The Conjure Woman

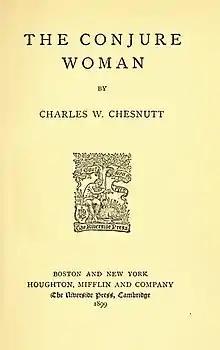
First edition title page for "The Conjure Woman" (1899)

The stories in "The Conjure Woman" all share the same frame narrative and dueling voices. The narrator is a white Northerner named John who has come to the South because his white wife, named Annie, is in poor health and requires a warmer climate. Also, John wants to own and operate a vineyard. John passes along the "conjure tales" told to him by Uncle Julius McAdoo, an ex-slave who serves as both a trickster figure and a subversive witness. John, who prefaces each tale with a supercilious monologue, is captivated by the pre-Civil War history of the region but skeptical of McAdoo's clever and sometimes crafty accounts, while Annie is more sensitive to lived experience and sometimes glimpses the covert moral in McAdoo's stories.